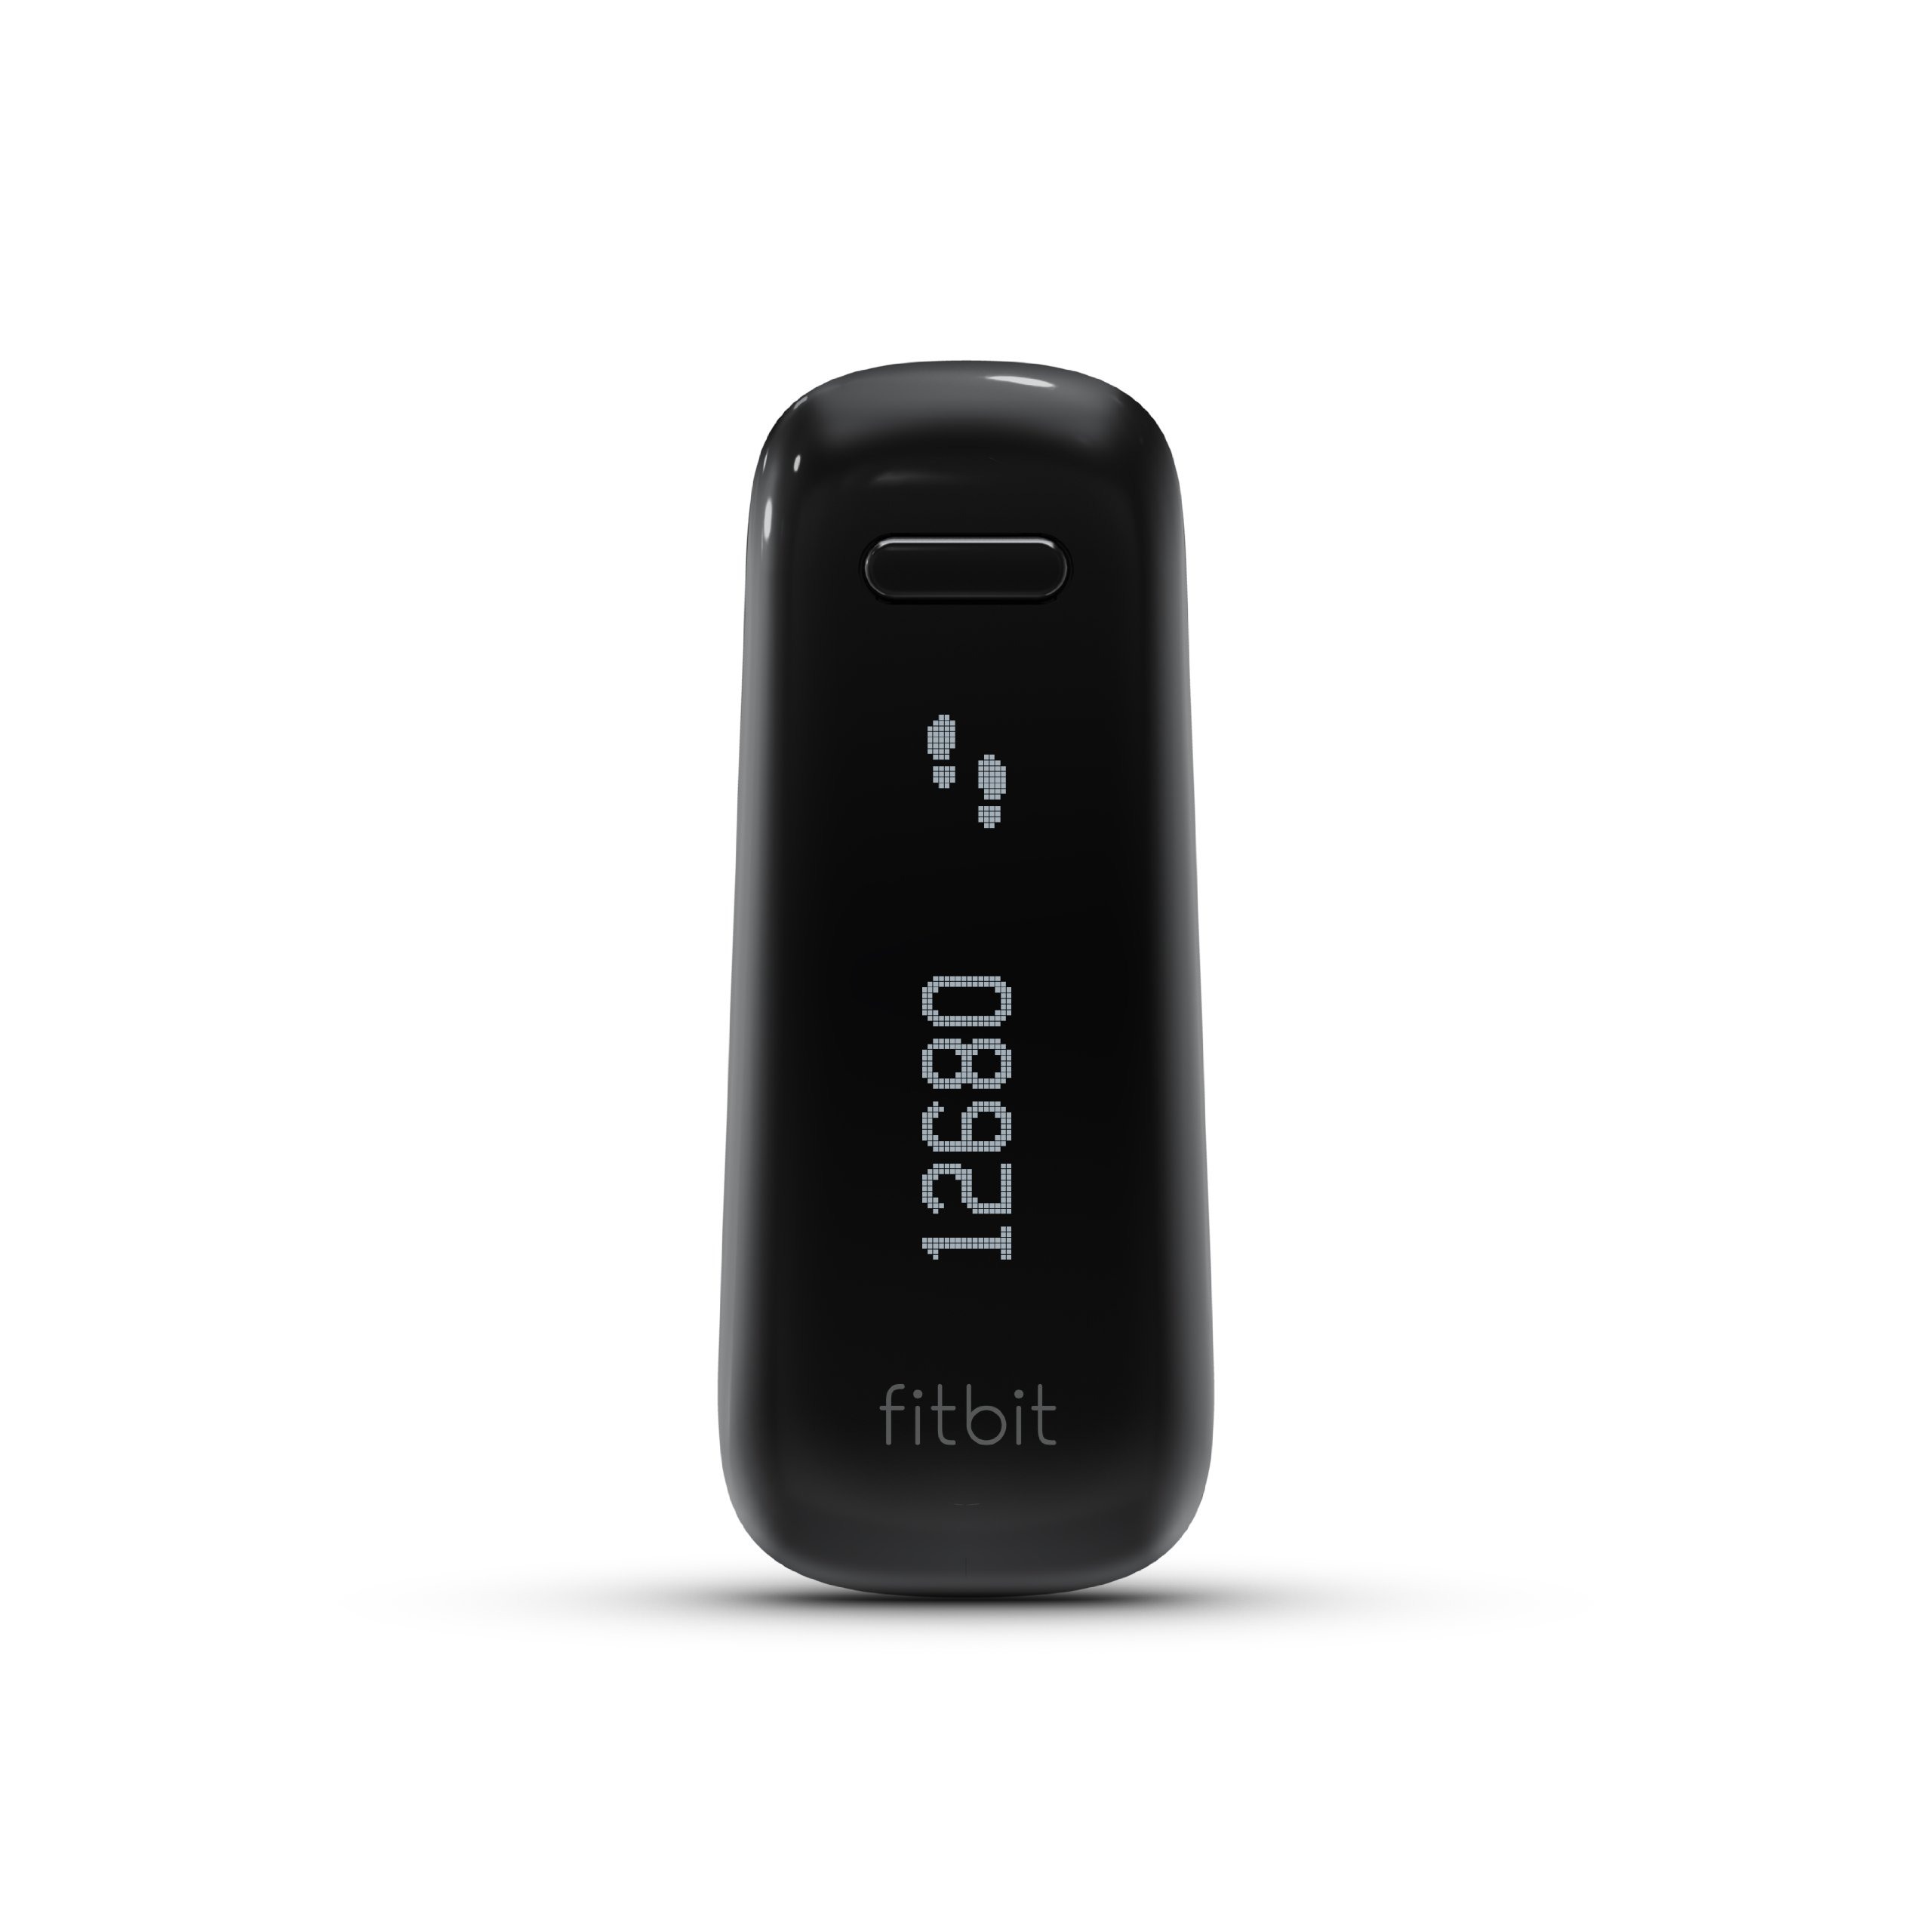
Item Name: Fitbit One Wireless Activity Plus Sleep Tracker, Black
Bullet Point 1: Tracks steps, distance, calories burned and stairs climbed
Bullet Point 2: Monitor how long and how well you sleep
Bullet Point 3: Wakes you (and not your partner) with a silent alarm
Bullet Point 4: Syncs automatically to your computer or select smartphones and tablets via Bluetooth 4.0
Bullet Point 5: Set goals, view progress and earn badges
Value: 1.0
Unit: Count

Price: 189.99